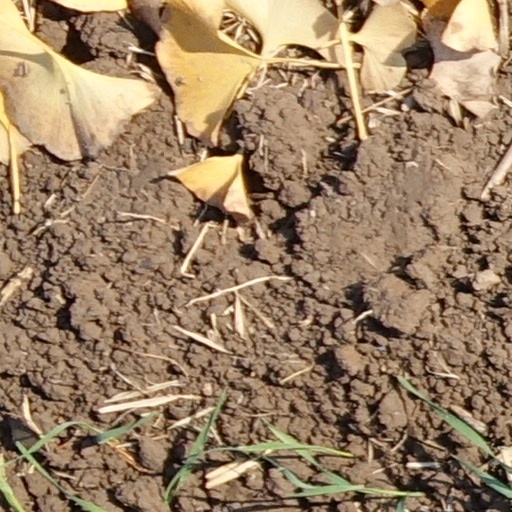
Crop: wheat